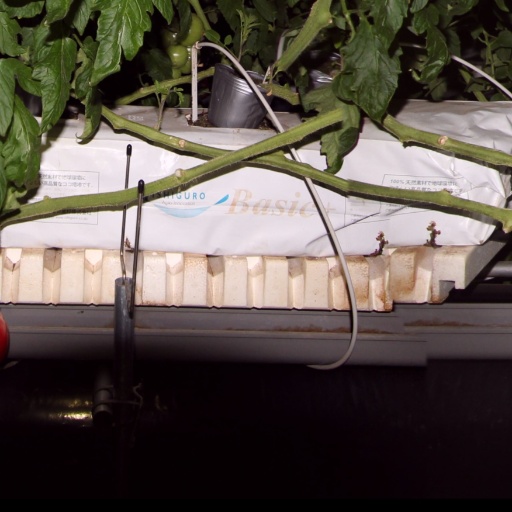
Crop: tomato